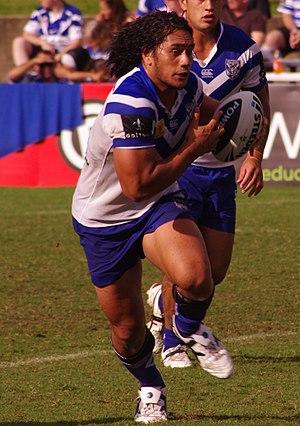
Martin Taupau, né le 3 février 1990 à Auckland, est un joueur de rugby à XIII néo-zélandais d'origine samoane évoluant au poste de pilier, de troisième ligne ou de deuxième ligne. Il fait ses débuts en National Rugby League avec les Bulldogs de Canterbury-Bankstown lors de la saison 2010, franchise avec laquelle il atteint la finale de la NRL en 2012. Par la suite il s'engage deux ans en 2014 aux Tigers de Wests puis en 2016 aux Sea Eagles de Manly-Warringah. Il a revêtu également le maillot des Samoa en 2013 puis à partir de 2014 le maillot de la Nouvelle-Zélande avec laquelle il a remporté le Tournoi des Quatre Nations 2014.